Battle of Plattsburgh

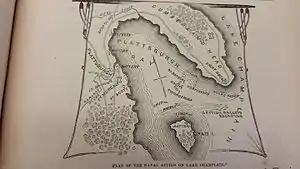
Naval action

Macdonough had sent some of his gunboats to harass Prévost's advance, but he knew that his fleet was outgunned, particularly in long guns. He therefore withdrew into Plattsburgh Bay, where the British would be forced to engage at close range, at which the American and British squadrons would be roughly even in numbers and weight of short-range carronades. He used the time before Downie arrived to drill his sailors, and make preparations to fight at anchor. The ships were anchored in line from north to south in the order "Eagle", "Saratoga", "Ticonderoga" and "Preble". They all had both bow and stern anchors, with "springs" attached to the anchor cables to allow the ships to be slewed through a wide arc. Macdonough also laid out extra kedge anchors from the quarters of his flagship "Saratoga", which would allow him to spin the ship completely around. The ten American gunboats were anchored in the intervals between the larger vessels.